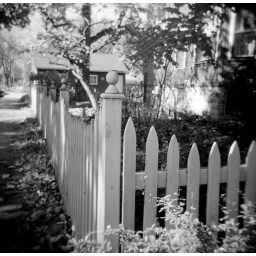
What I wouldn't give for a beautiful house with a beautiful fence like this one in Old Irving Park, Chicago. Alas...